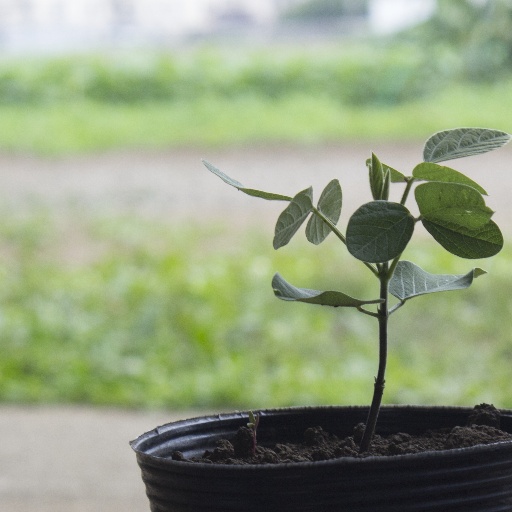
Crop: soybean